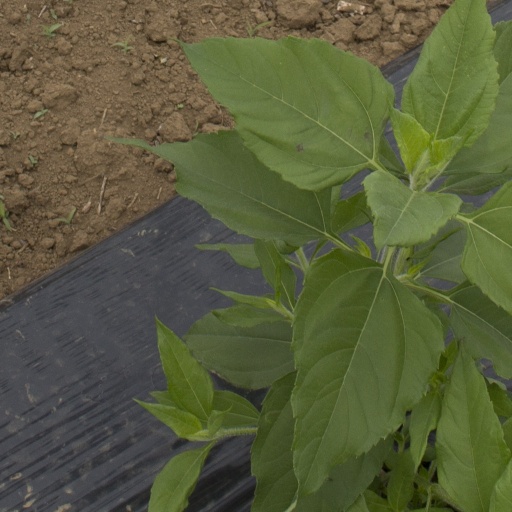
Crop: Jerusalem artichoke